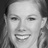
Emotion: happy